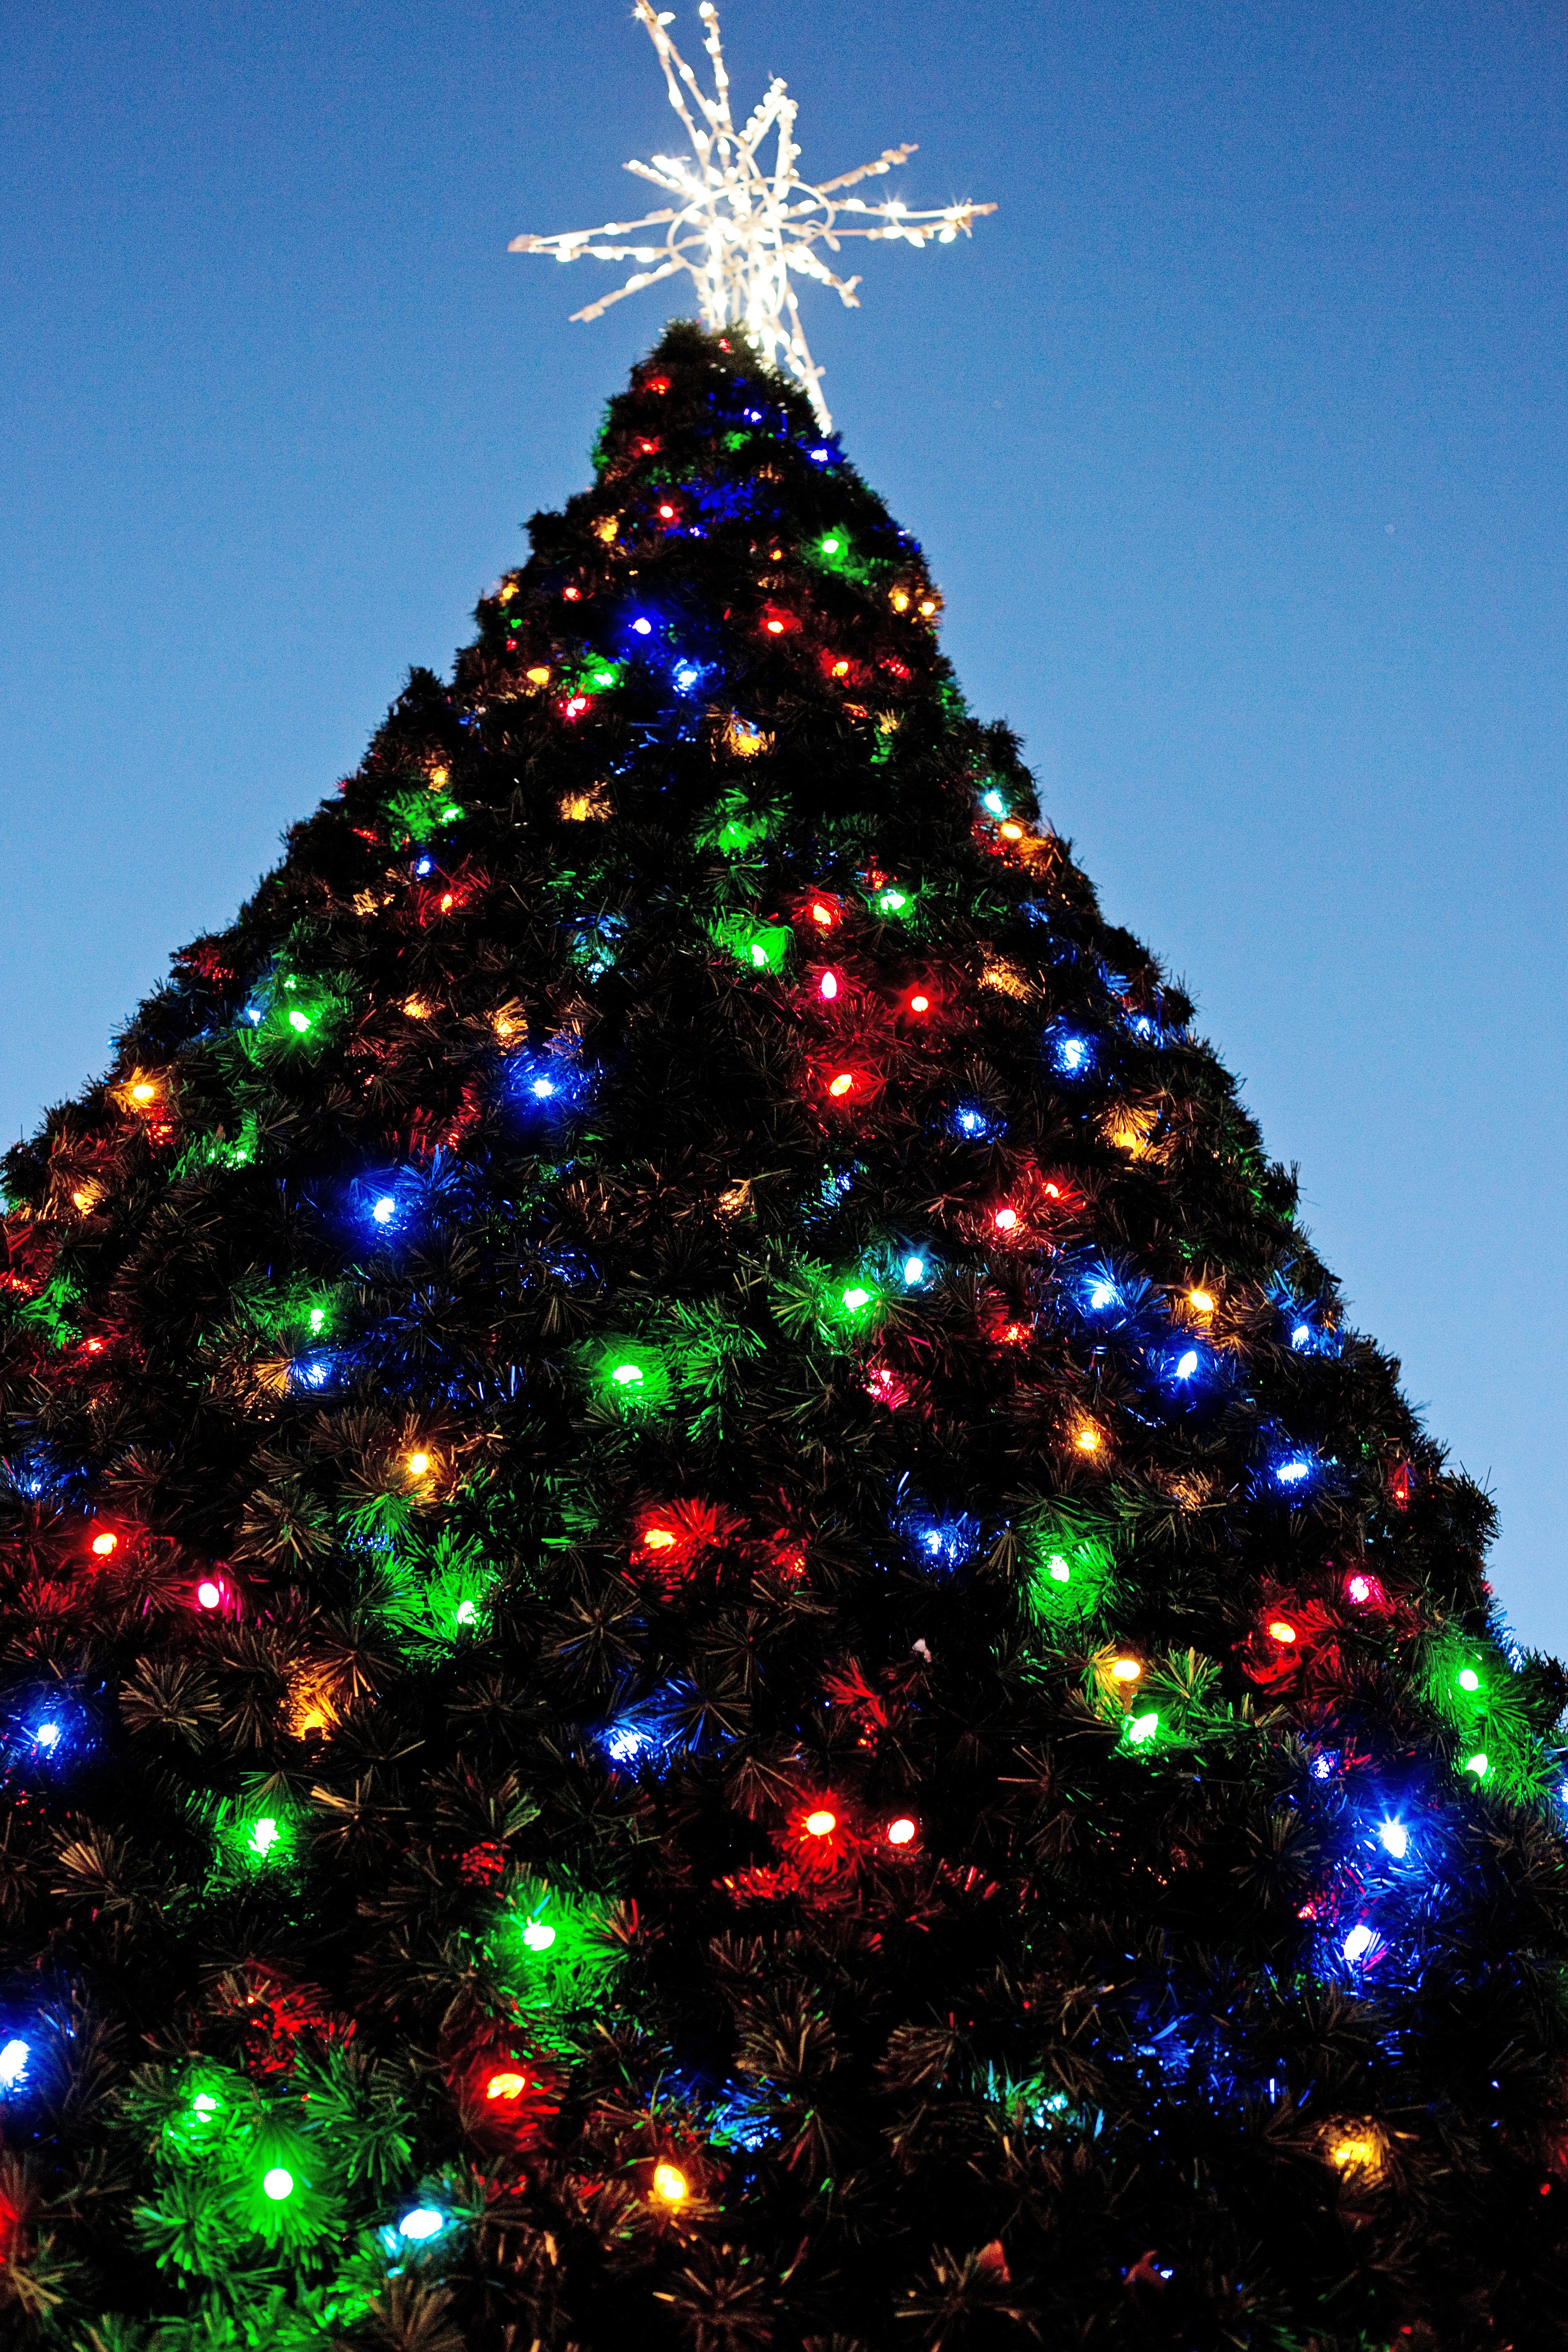
tree, christmas, decor, christmas tree, christmas decoration, christmas lights, xmas tree, woody plant